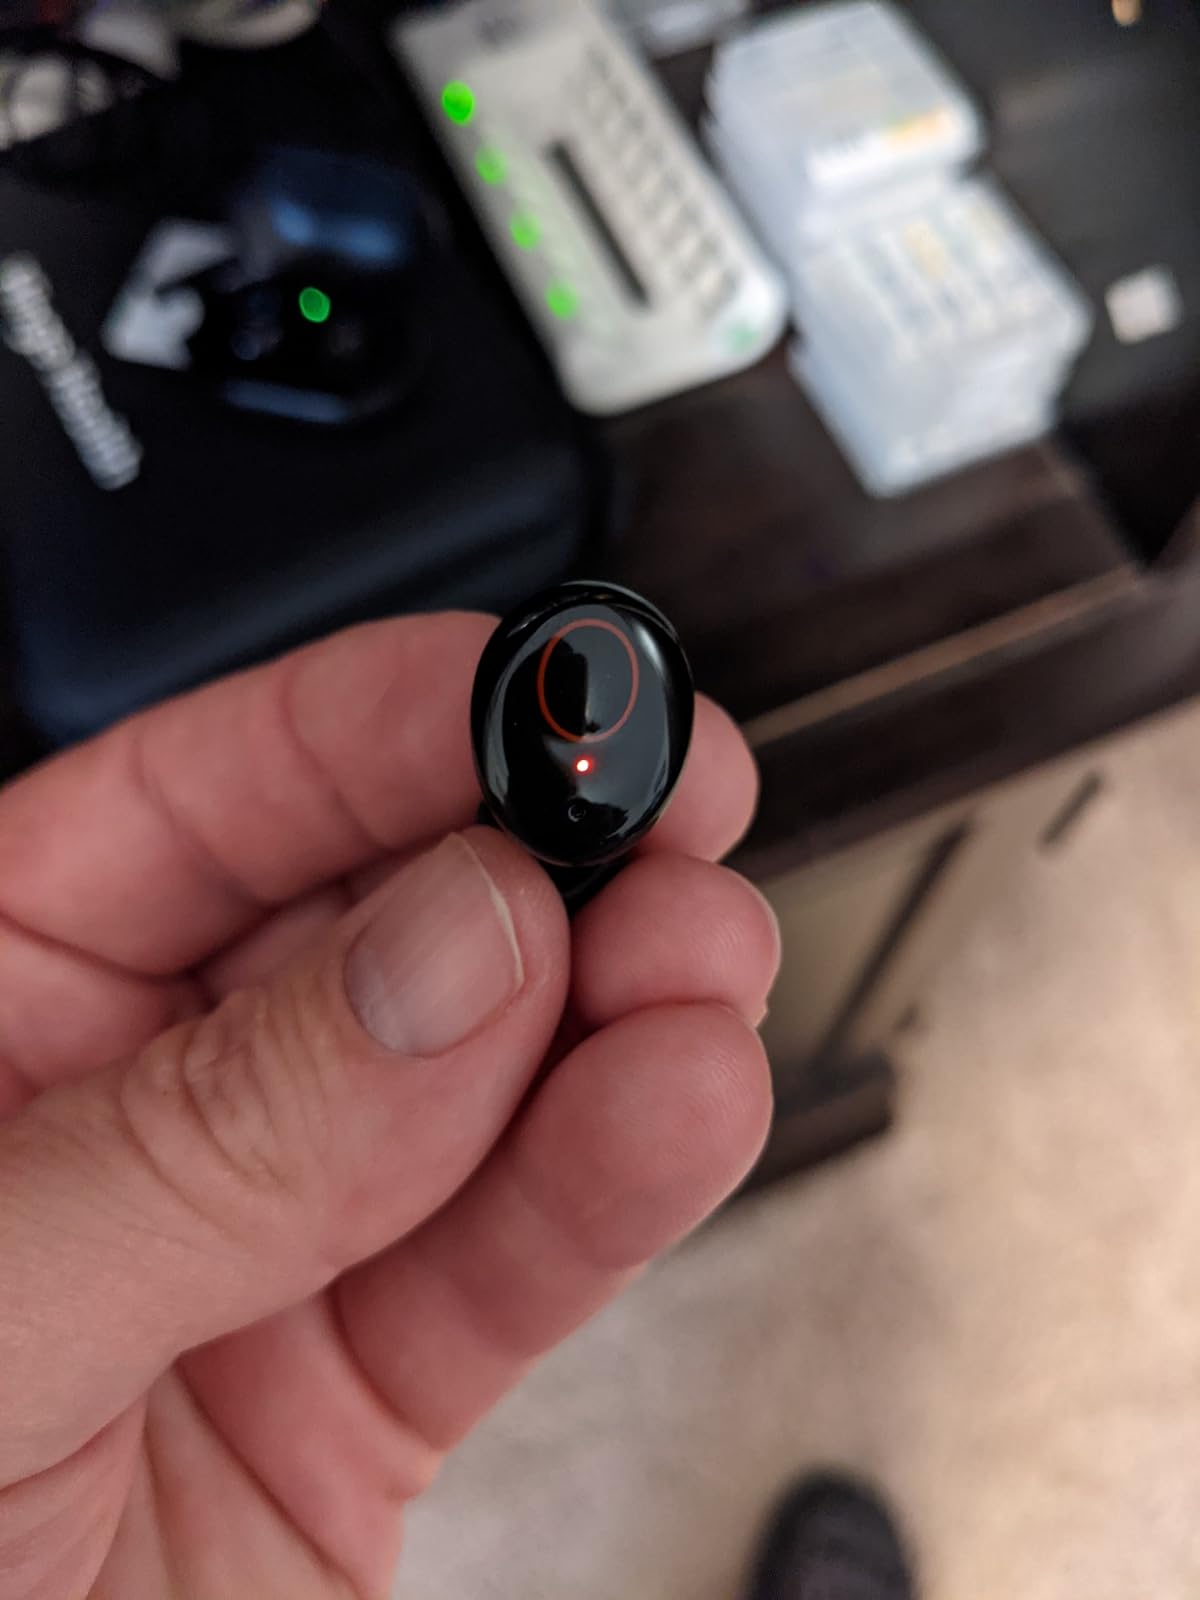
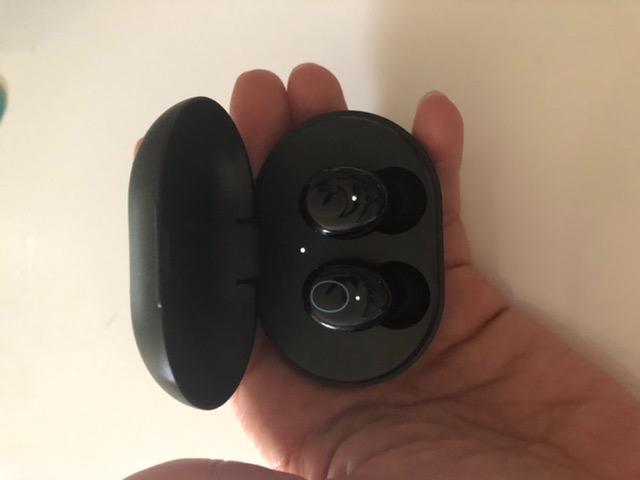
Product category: earbuds
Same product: yes